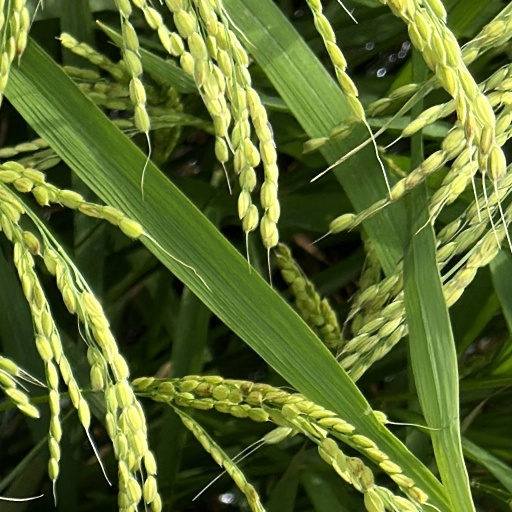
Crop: rice